Excitable delma

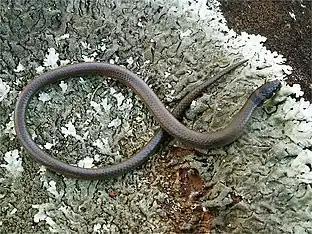
Photograph by Michael J. Murphy

Originally, the excitable delma was believed to only be located in Queensland and north-eastern New South Wales. Studies have now found this statement to be incorrect, and this legless lizard has been observed in five of the eight states and territories of Australia.